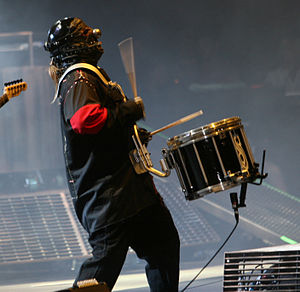
Slipknots medlemmer / Nuværende medlemmer
Slipknot er et heavy metal-band, som blev dannet af vokalist og percussionist Anders Colsefini, guitaristerne Donnie Steele og Josh Brainard, bassist Paul Gray, og percussionist Shawn Crahan, i Des Moines, Iowa. Siden deres begyndelse i 1995 har bandet gennemgået flere udskiftninger i medlemmerne indtil udgivelsen af deres debutalbum Slipknot i 1999. Bandet er kendt for dets mange medlemmer bestående af en vokalist, to guitarister, en bassist, to percussionister som tilføjelse til trommeslageren, en sampler og en DJ.